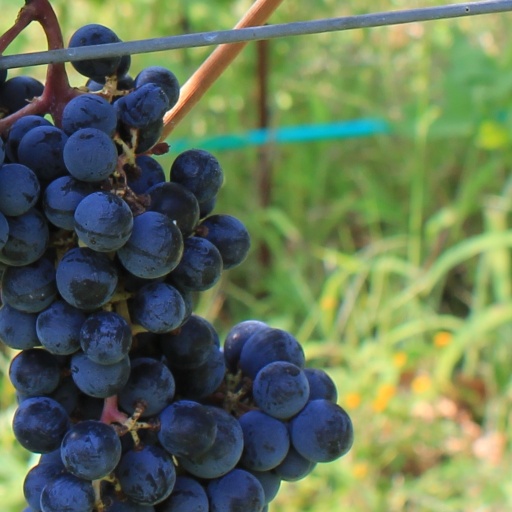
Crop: grape